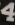
Number: 4